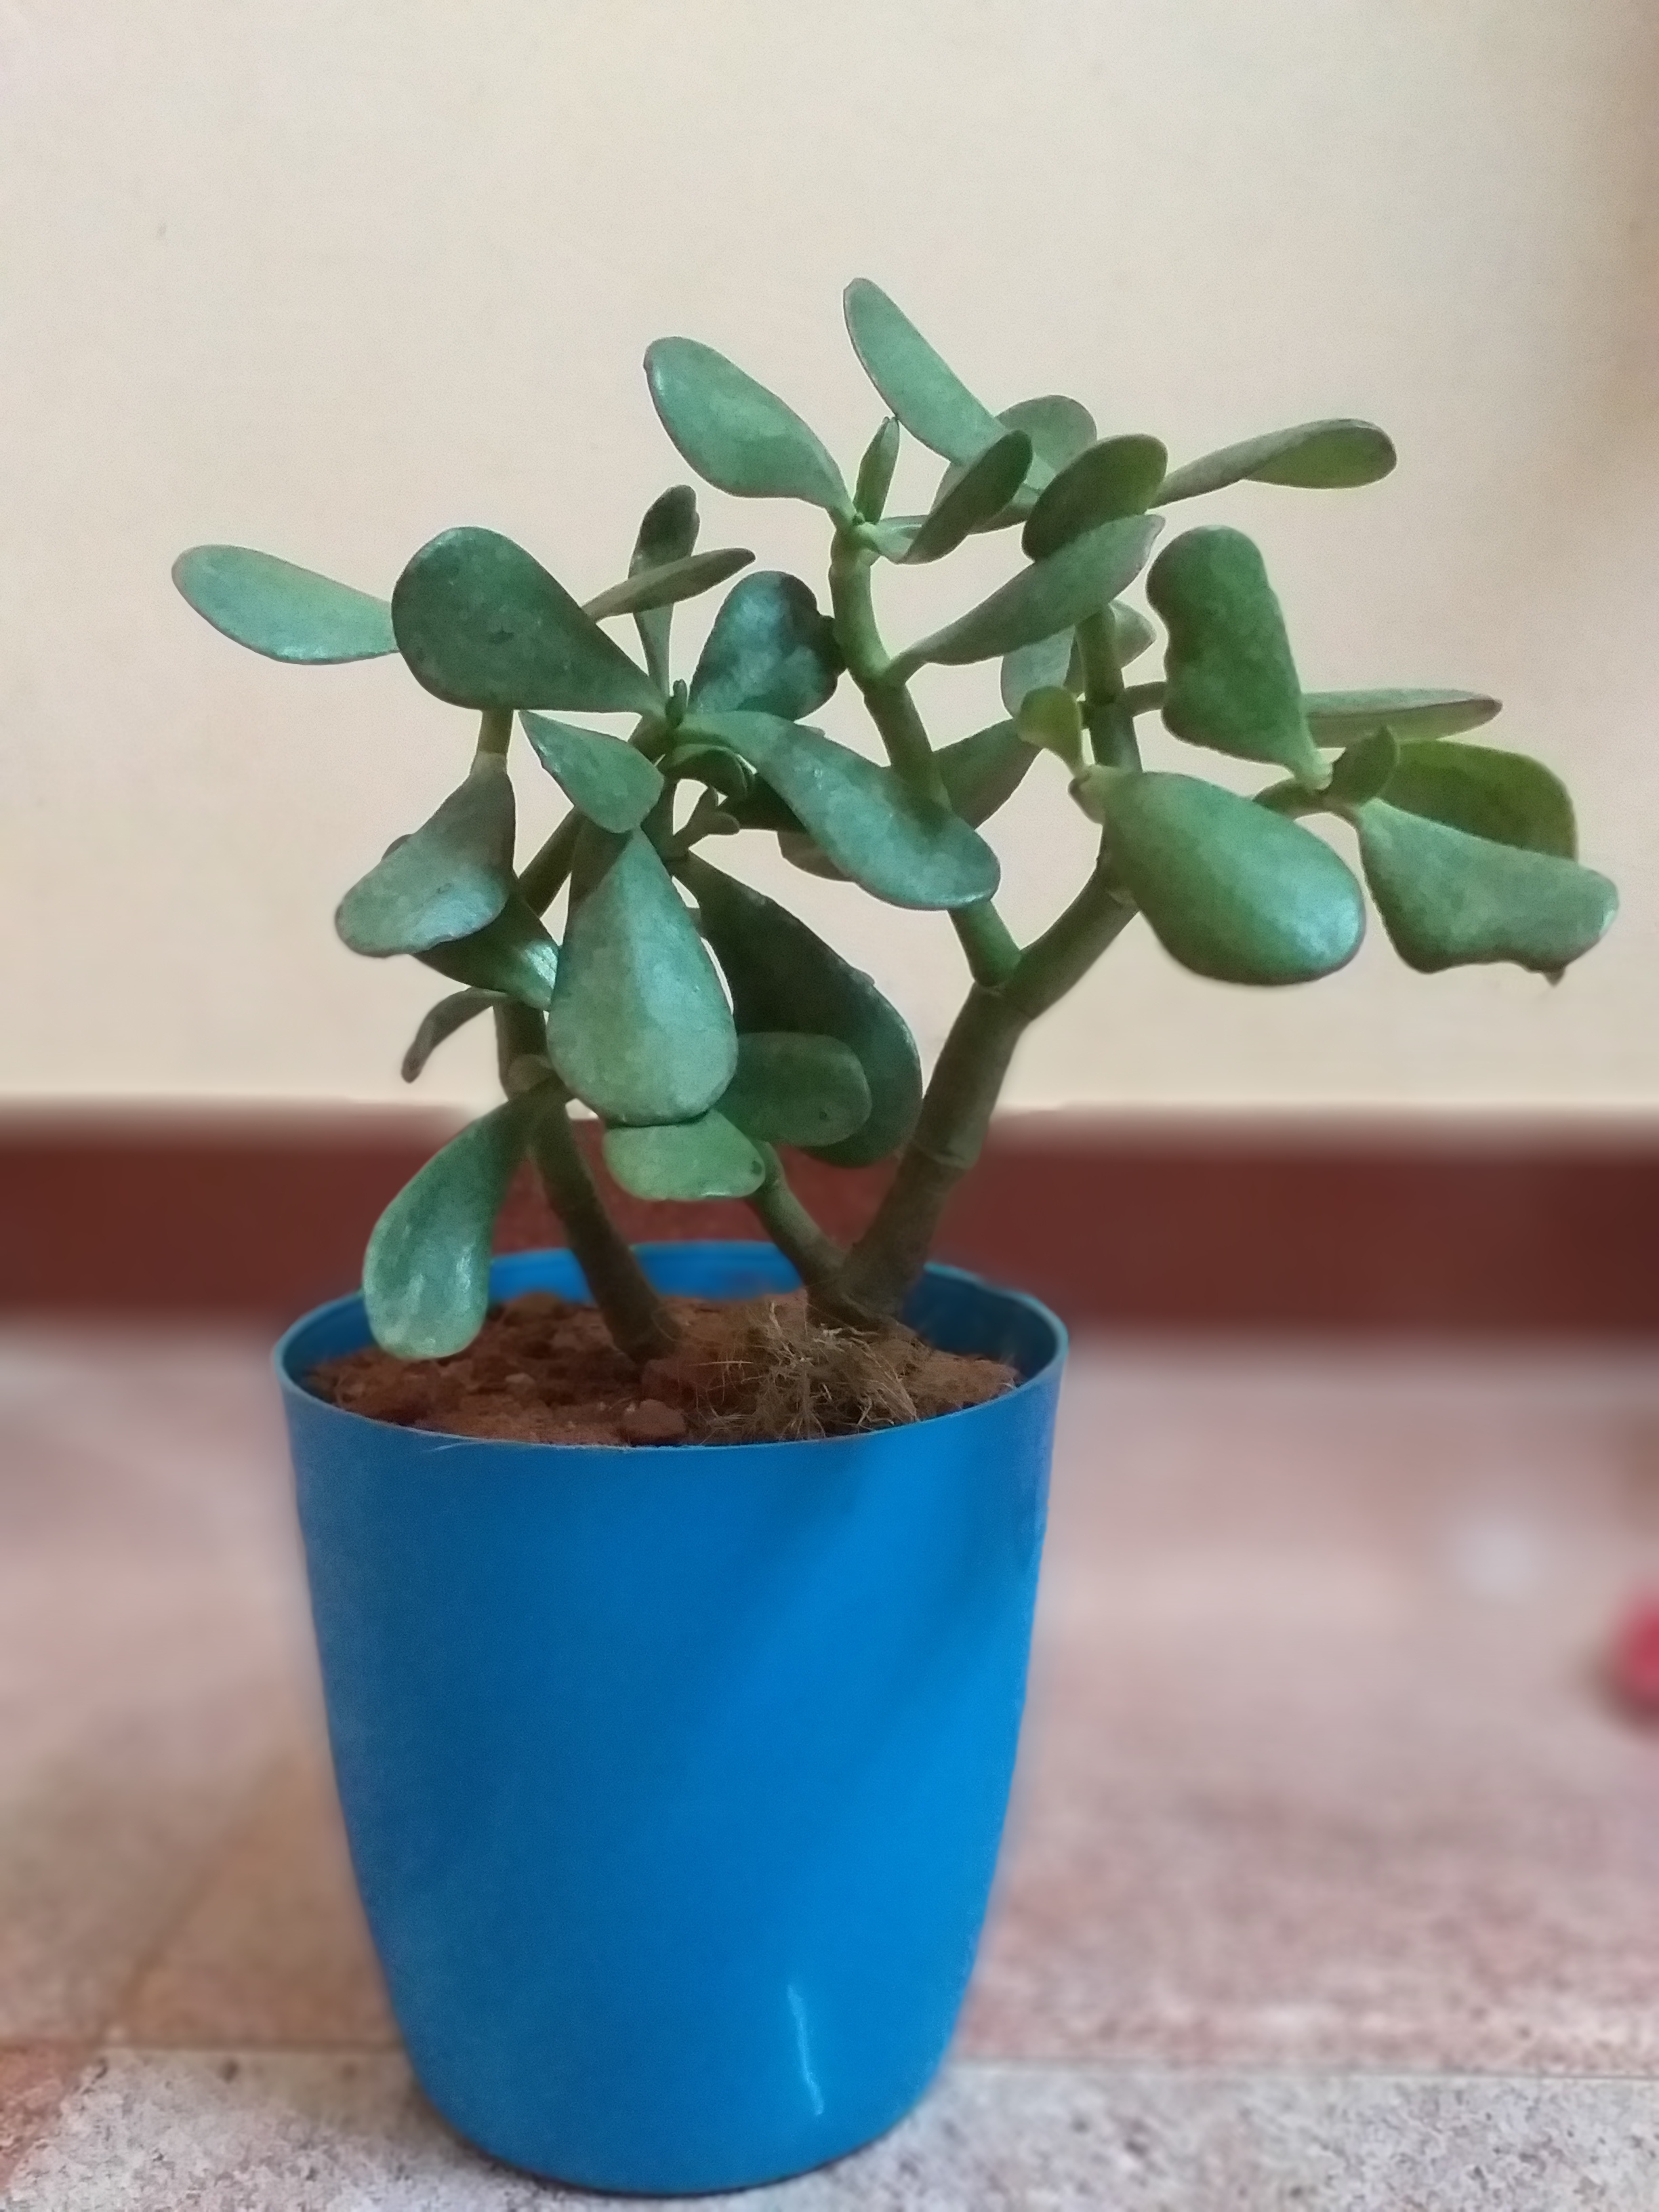
plant, nature, flower, flowerpot, houseplant, leaf, tree, flowering plant, jade flower, succulent plant, bonsai, cactus